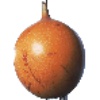
Label: granadilla